J. D. Davis

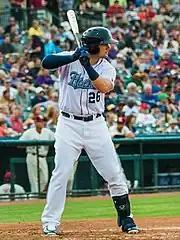
Davis in the 2017 Texas League All Star Game

Davis began 2017 back with Corpus Christi, batting .279/.340/.510(leading the Texas League) with 21 home runs (2nd), and 60 RBIs. He was promoted to the Fresno Grizzlies of the Triple–A Pacific Coast League in July where he batted .295/.370/.623 with five home runs, 18 RBIs, and a .993 OPS in 16 games. He was named a Texas League mid-season and post-season All Star, and an MiLB Organization All Star.